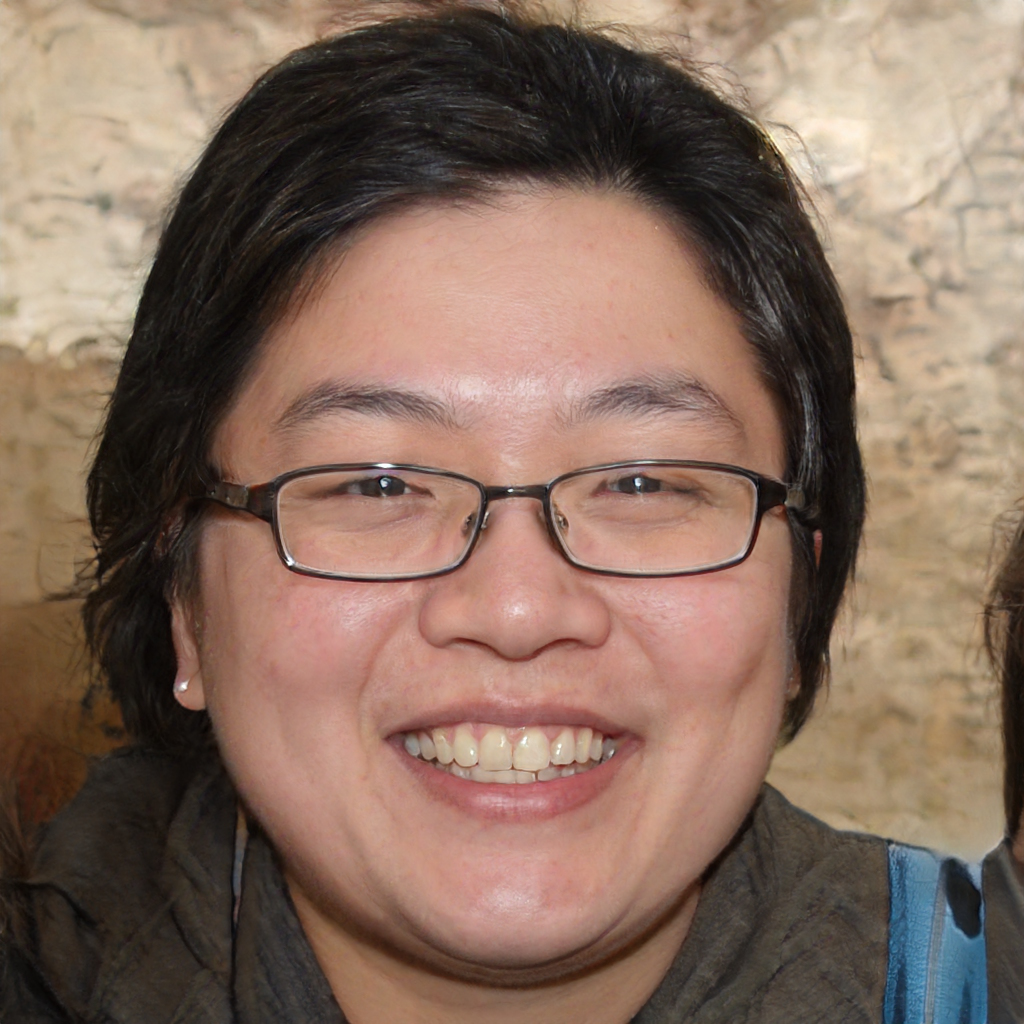
Gender: Female